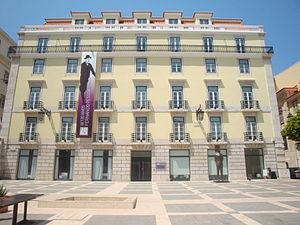
Fernando António Nogueira Pessoa est un écrivain, critique, polémiste et poète portugais trilingue. Né le 13 juin 1888 à Lisbonne, ville où il meurt des suites de son alcoolisme le 30 novembre 1935, il a vécu une partie de son enfance à Durban en Afrique du Sud.